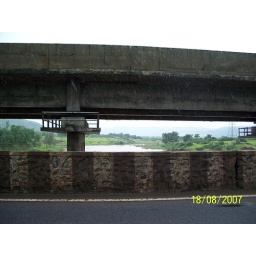
railway bridge and highway bridge...scenery in between!!